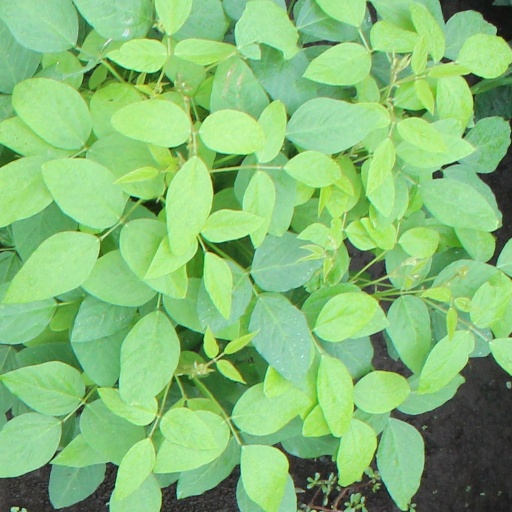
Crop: soybean